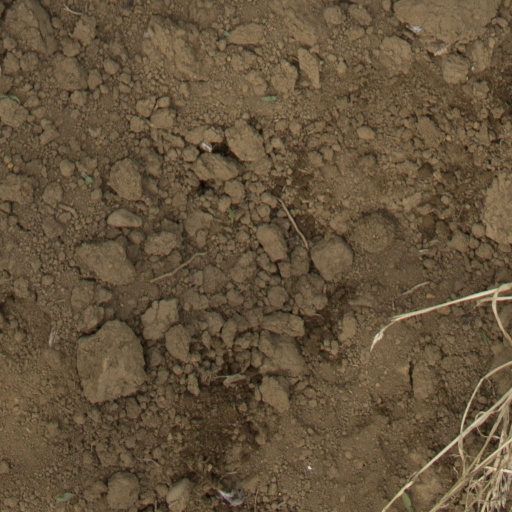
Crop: Jerusalem artichoke